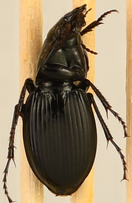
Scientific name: Cyclotrachelus sodalis
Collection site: University of Kansas Field Station NEON (UKFS), plot UKFS_002